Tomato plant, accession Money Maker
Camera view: horizontal (90 deg, fisheye); turntable rotation: 60 degrees
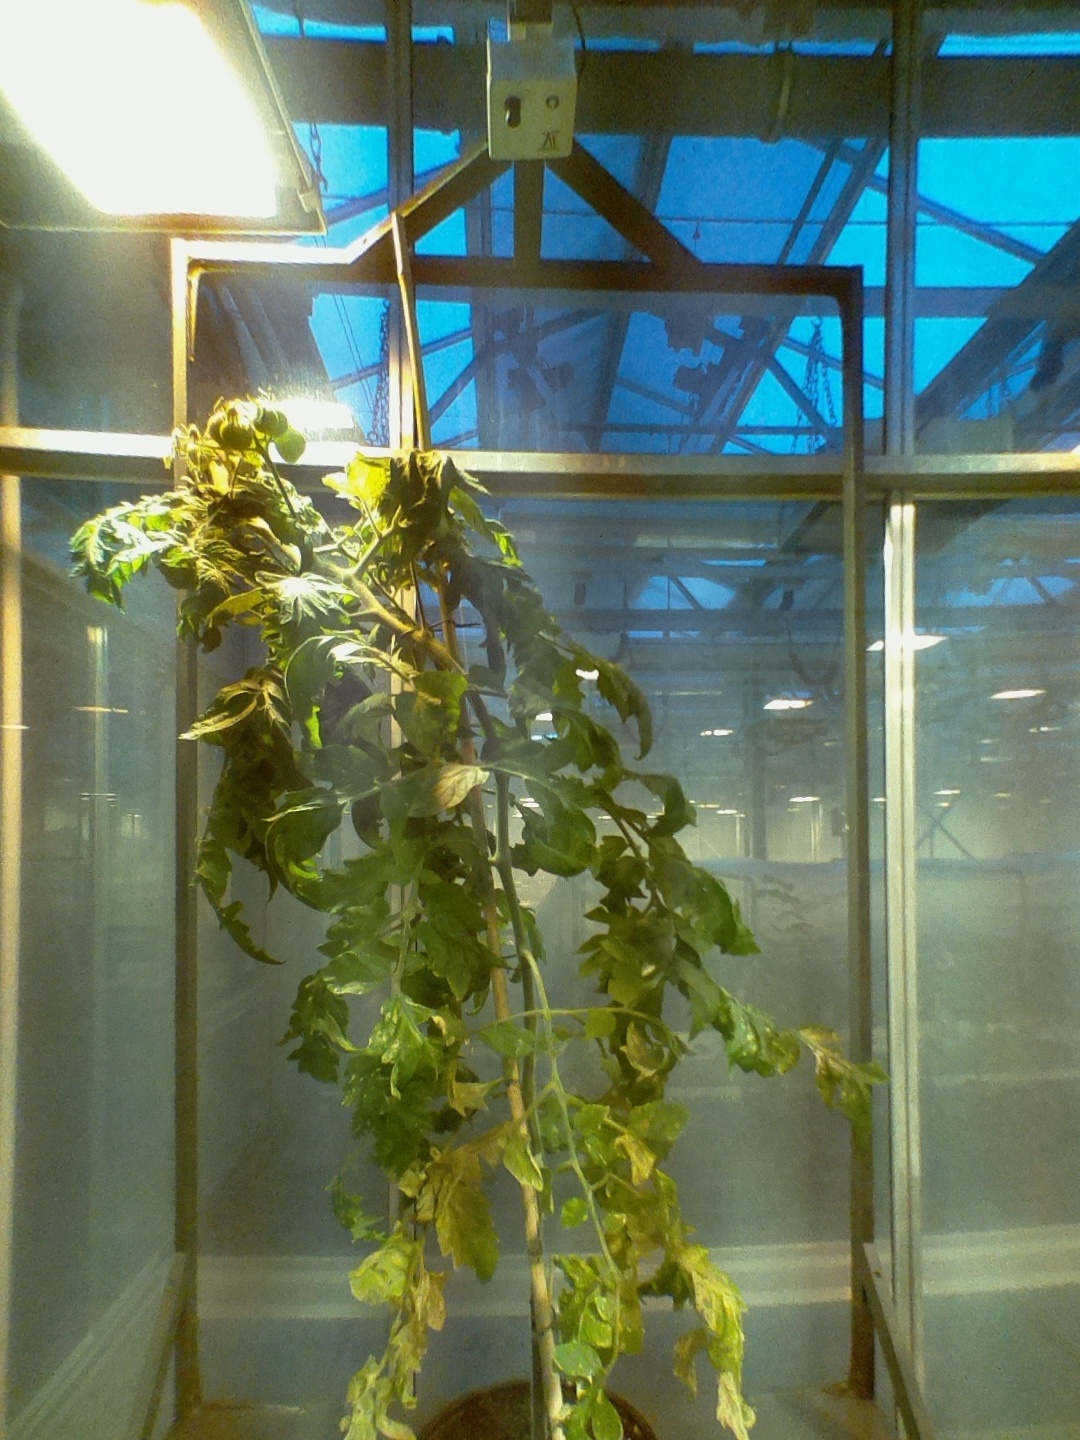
BBCH growth stage 72: 20%-30% of final fruit size